Bacilos

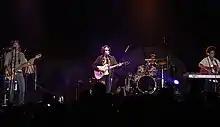
Bacilos performing in Guatemala

Bacilos is a latin pop duo currently consisting of Jorge Villamizar and André Lopes. They have released 7 albums and 2 EPs. Their album "Caraluna" (2002) won the 2003 Grammy Award for Best Latin Pop Album, and their album "Sin Vergüenza" (2004) was nominated in 2005 for the same award. They have achieved success with singles "Mi Primer Millón" and "Caraluna".